Semonides of Amorgos

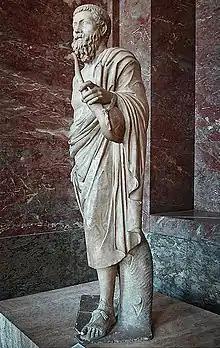

Semonides of Amorgos (variantly ; fl. 7th century BC) was a Greek iambic and elegiac poet who is believed to have lived during the seventh century BC. Fragments of his poetry survive as quotations in other ancient authors, the most extensive and well known of which is a satiric account of different types of women which is often cited in discussions of misogyny in Archaic Greece. The poem takes the form of a catalogue, with each type of woman represented by an animal whose characteristics—in the poet's scheme—are also characteristic of a large body of the female population.